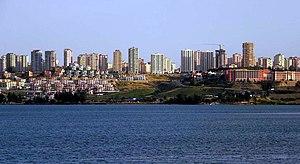
Çukurova est un district de la province d'Adana.